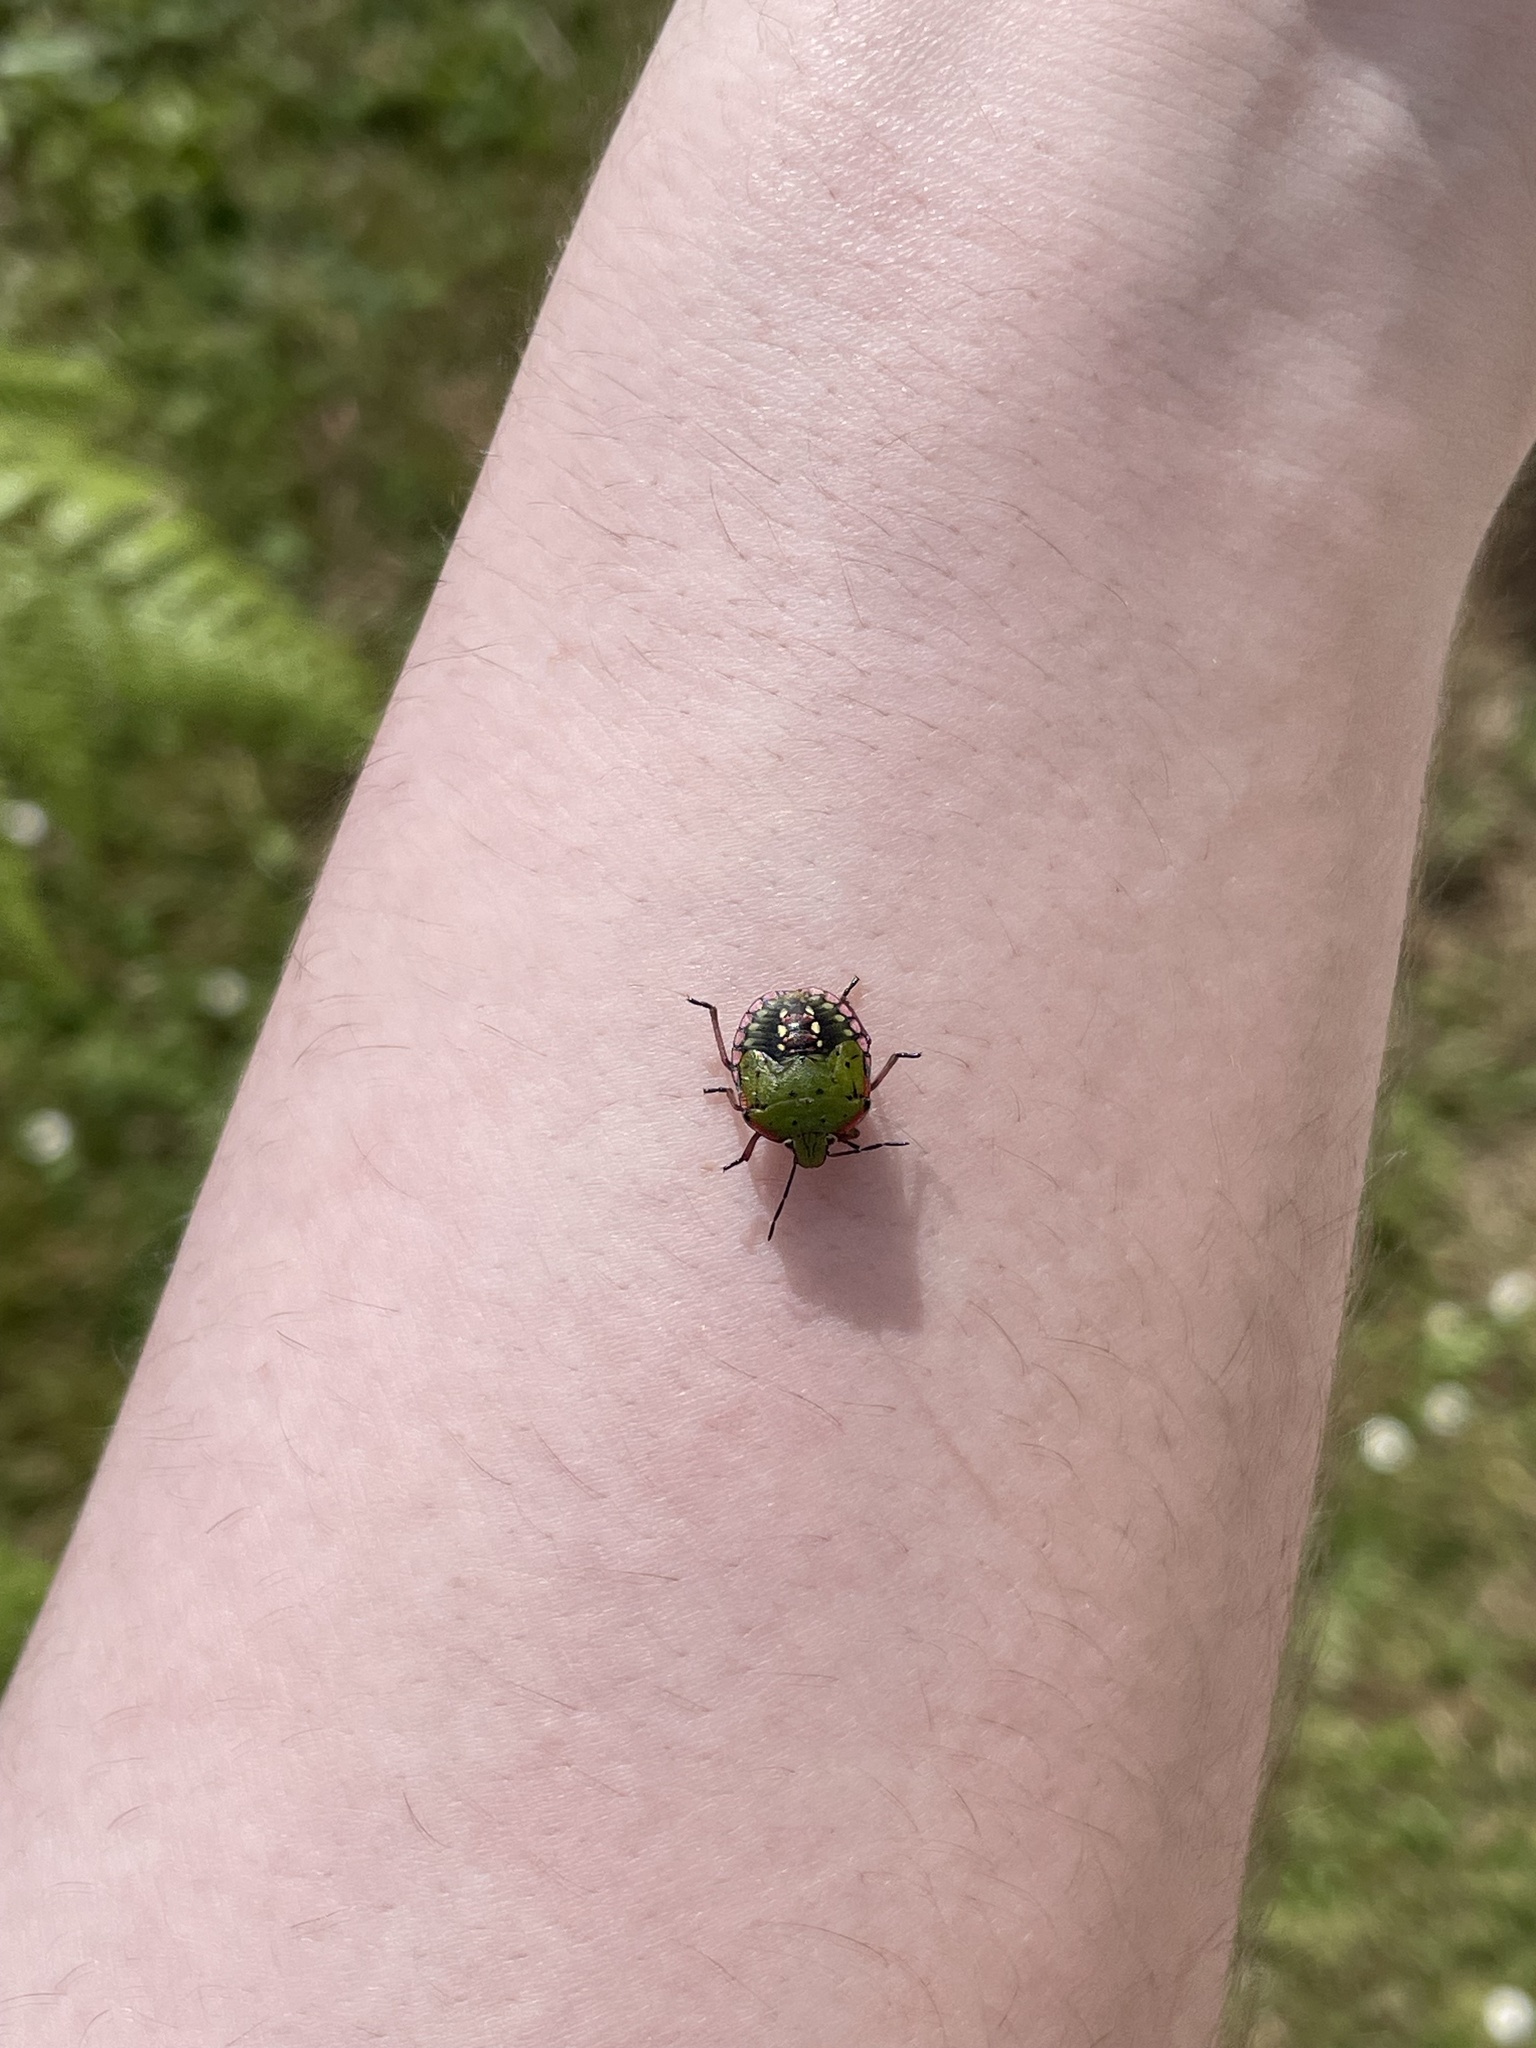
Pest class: stink_bug